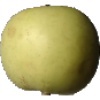
Label: Apple Golden 3